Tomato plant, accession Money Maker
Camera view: tilt-top (135 deg); turntable rotation: 60 degrees
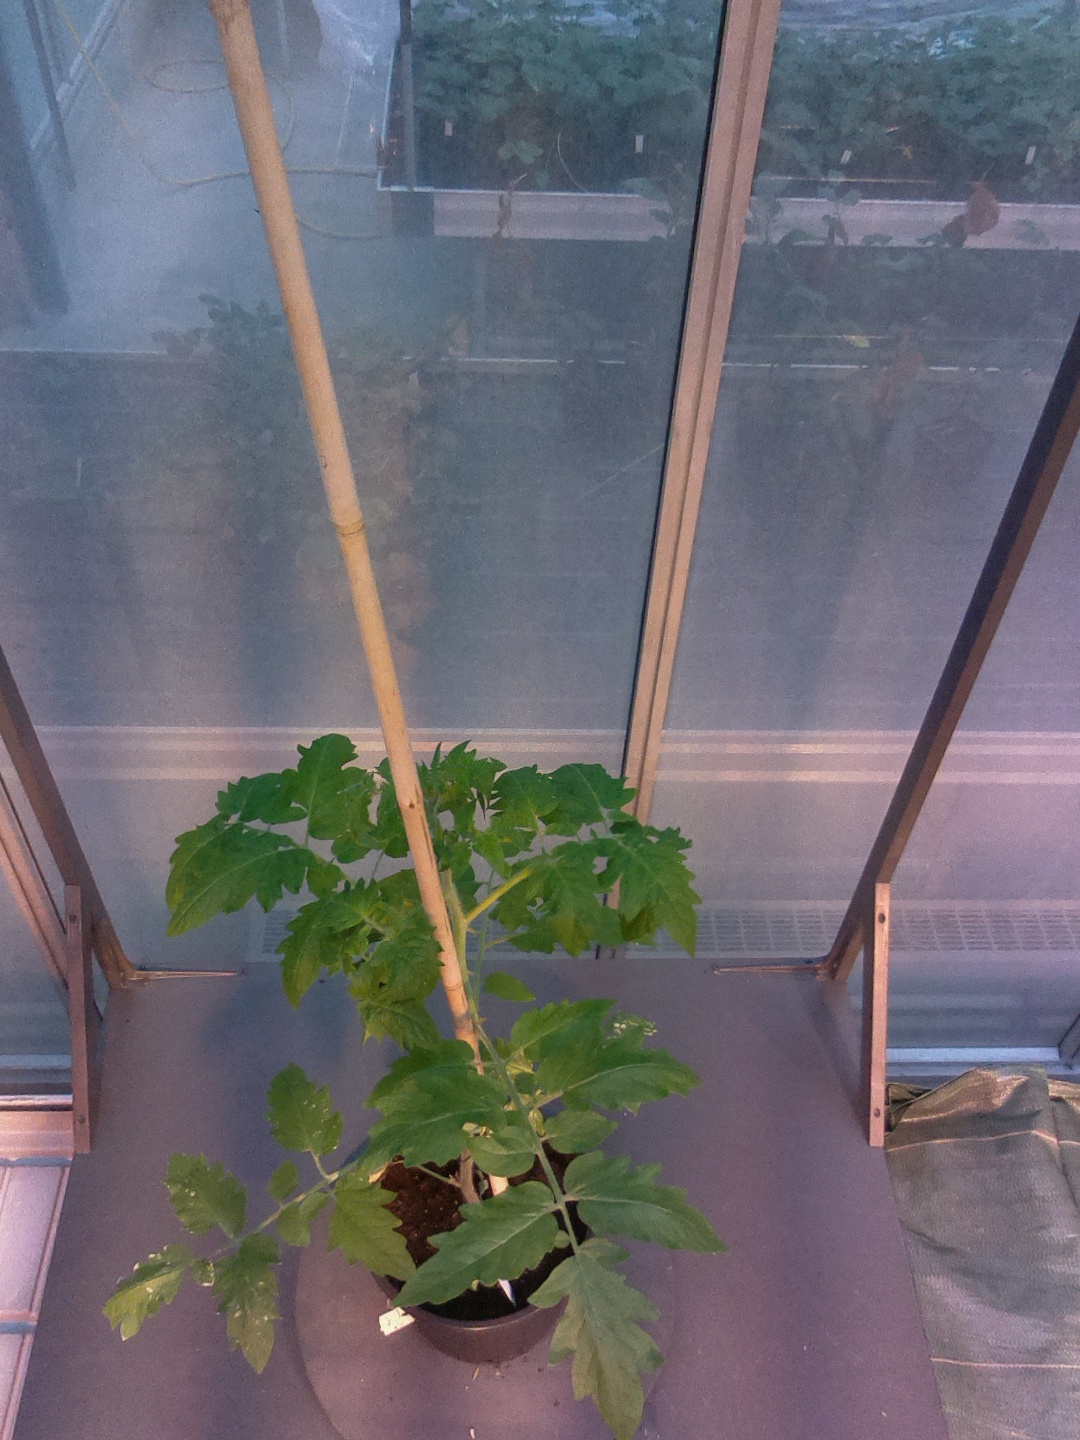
BBCH growth stage 54: 4 inflorescences visible